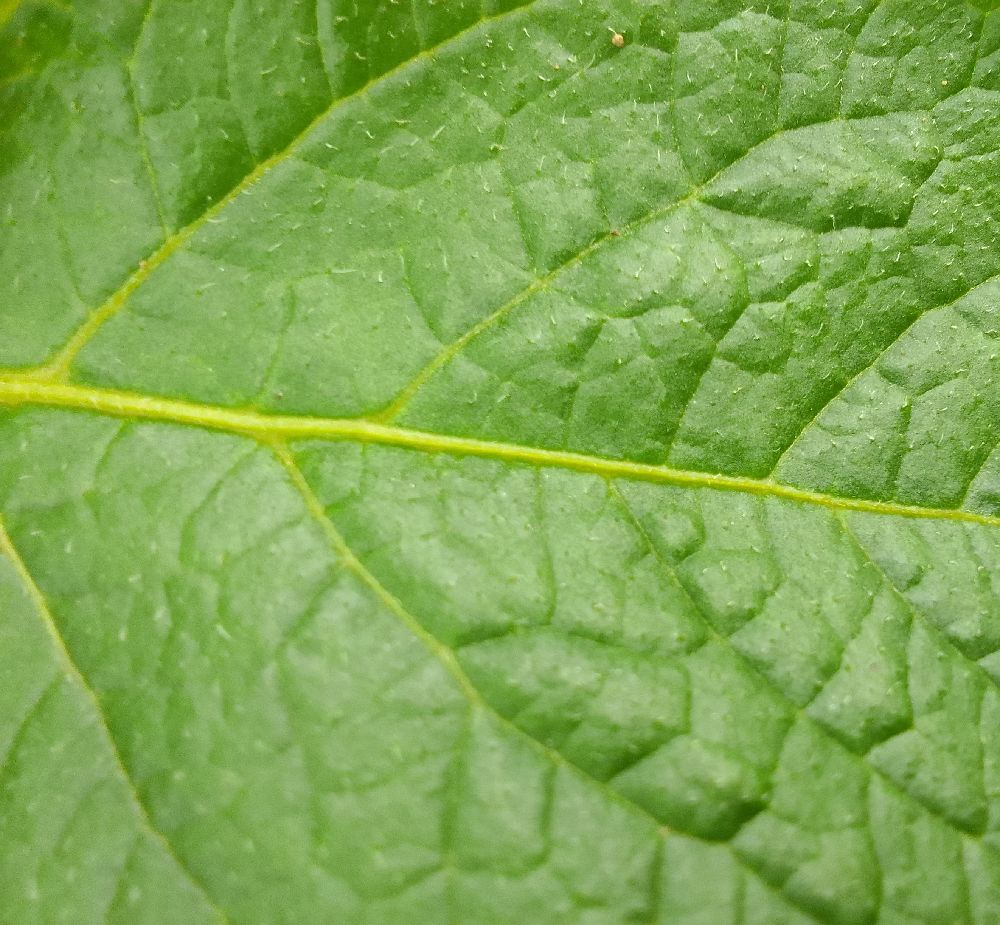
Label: Healthy